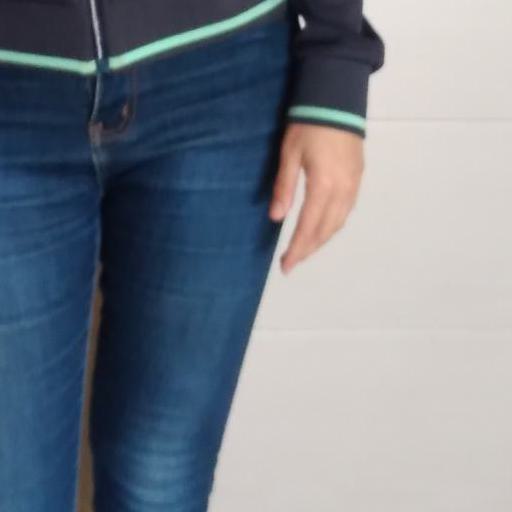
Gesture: no_gesture